California State University police departments

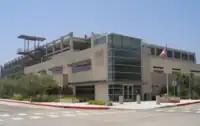
Police office at Cal Poly Pomona.

This department protects the people and property of Cal Poly Pomona, the second largest land-holding university in the California State University.